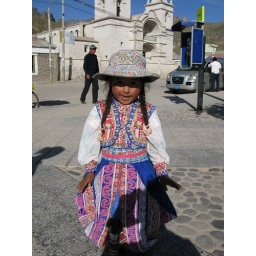
Peruvian little girl in typical dress